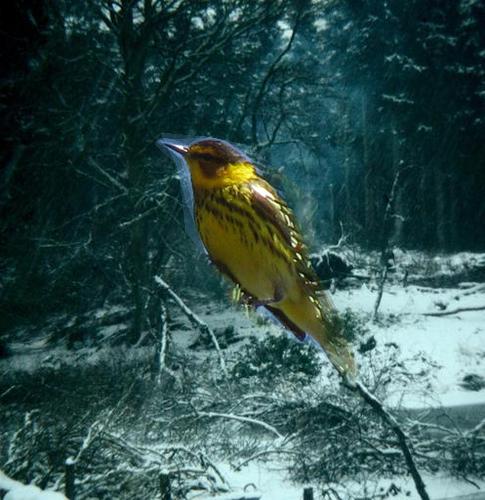
Bird species: Cape_May_Warbler
Bird type: landbird
Background: land